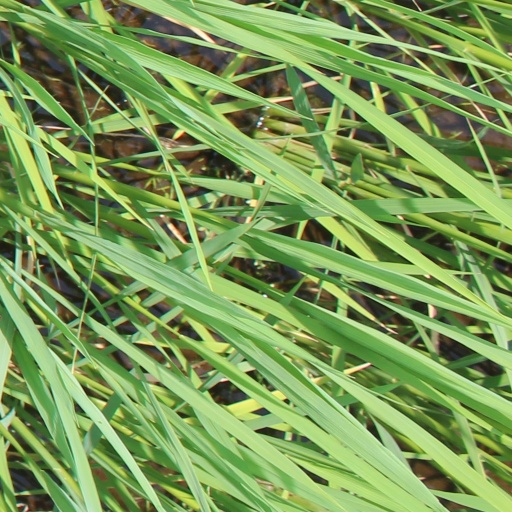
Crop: rice